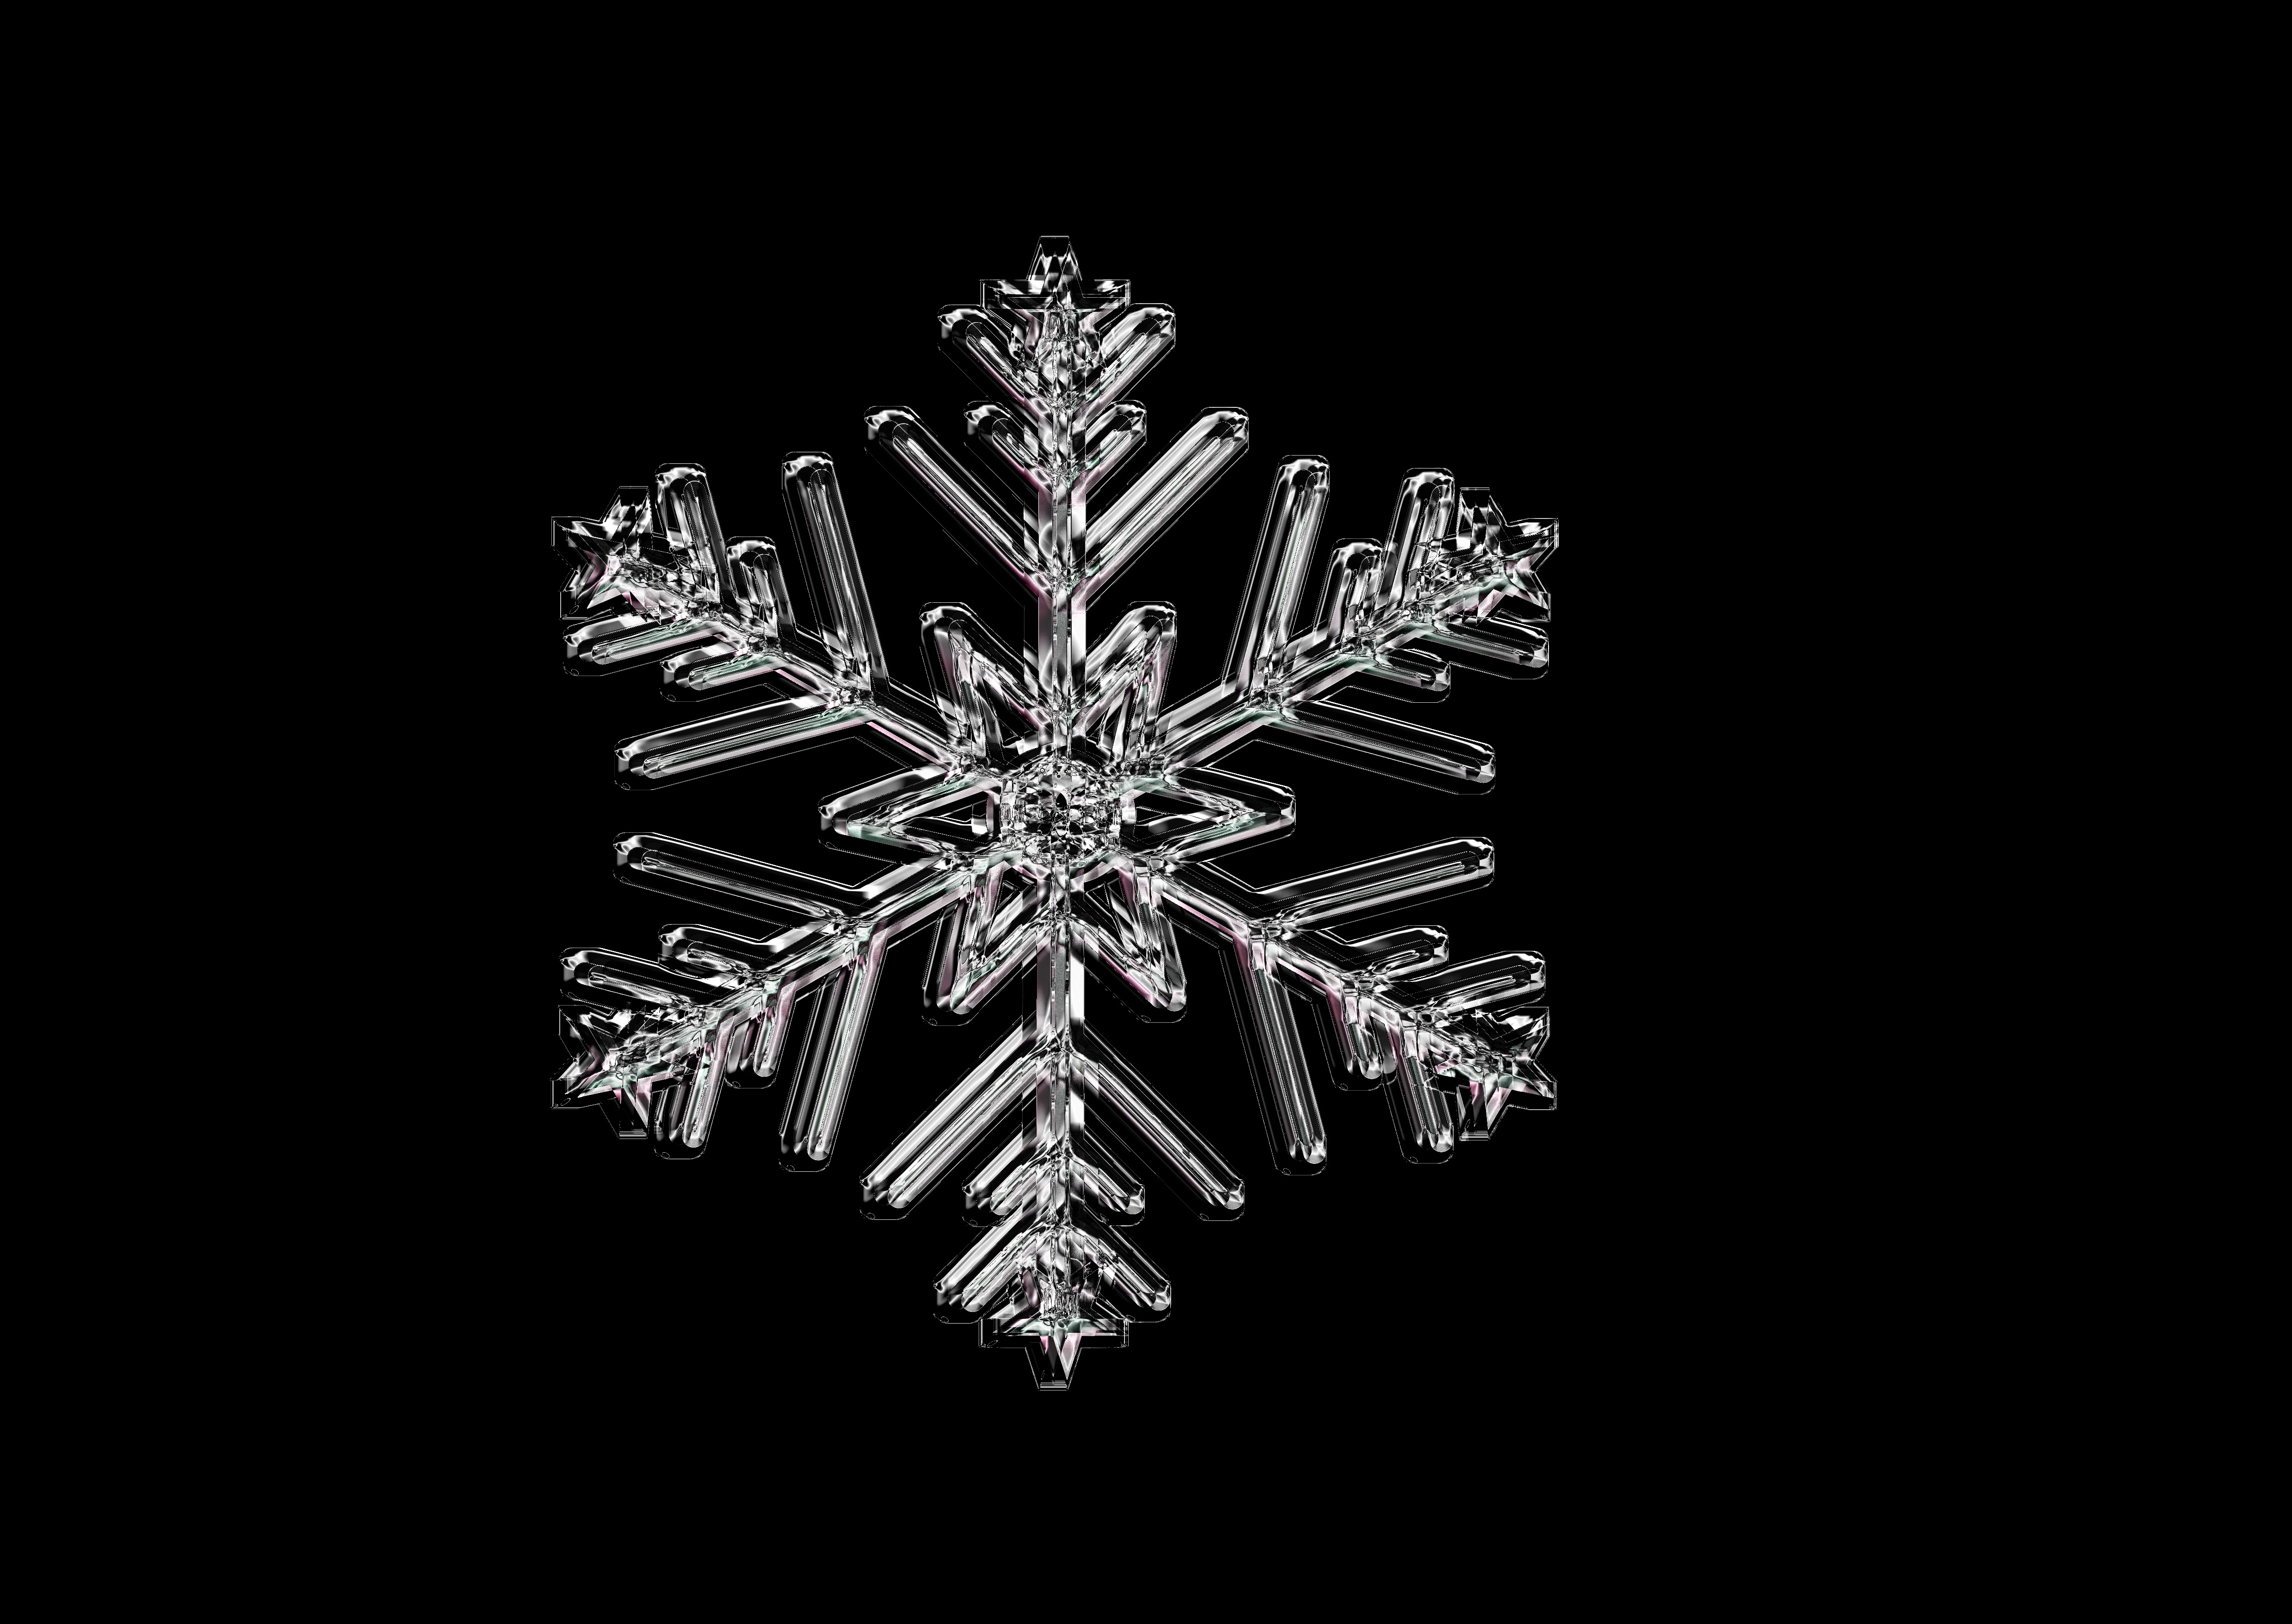
water, snow, cold, winter, light, black and white, star, glass, frost, ice, pattern, christmas, snowflake, snowfall, ice crystal, fabric, jewellery, symmetry, grid, crystal, form, crystal formation, fashion accessory, may refer to